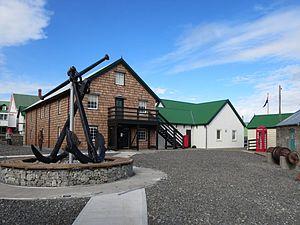
Le musée des îles Malouines est un musée situé sur le site historique des chantiers navals à Stanley, dans les îles Malouines. Il est géré par le Falkland Museum and National Trust, une organisation caritative.